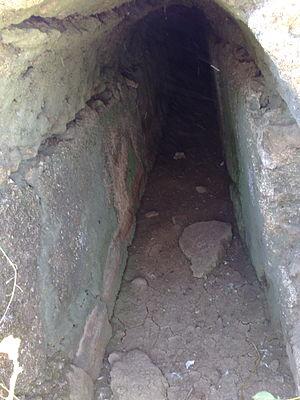
Italica est une ancienne ville romaine de la province de Bétique, située sur la municipalité actuelle de Santiponce. Fondée en 206 av. J.-C. par Scipion l'Africain, elle atteint son apogée sous les règnes de Trajan et Hadrien, dont les familles sont installées dans la cité depuis un siècle ou deux.